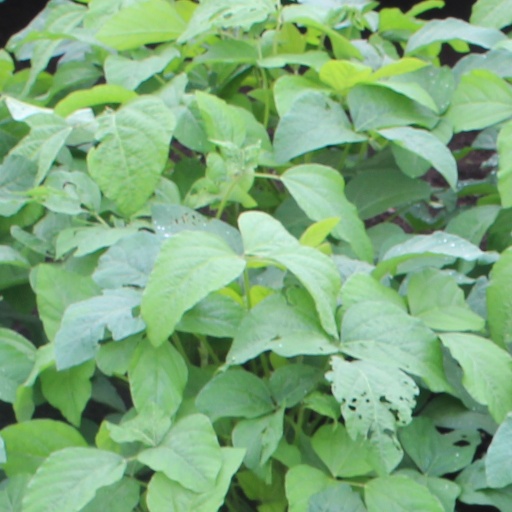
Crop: soybean